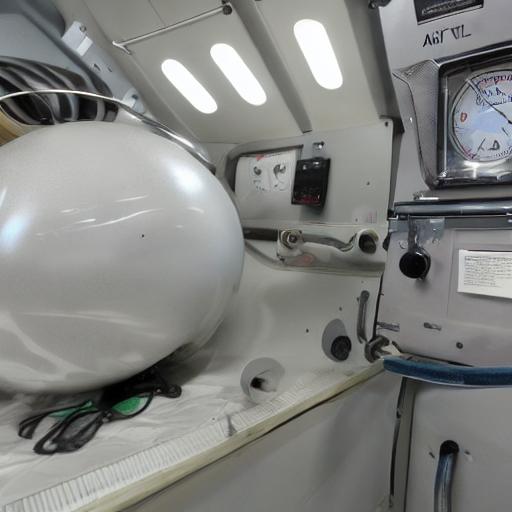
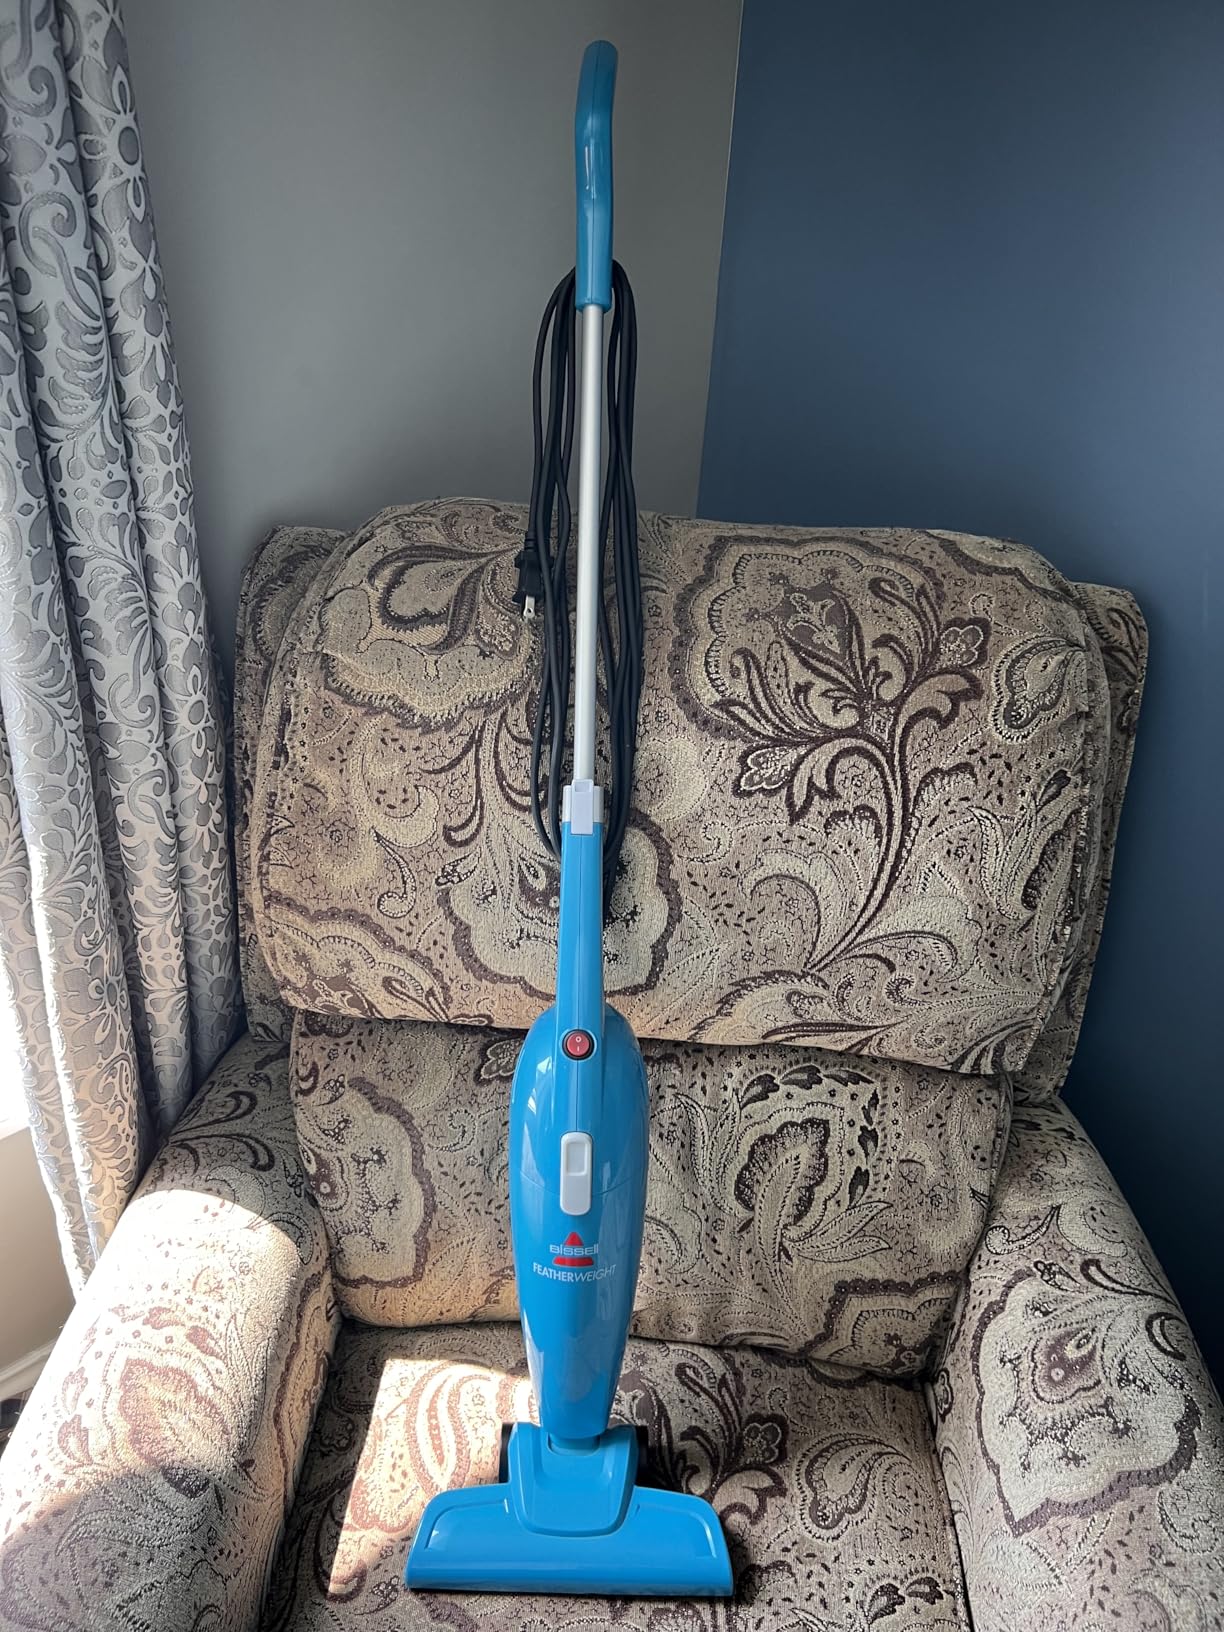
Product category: items_vacuum
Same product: no